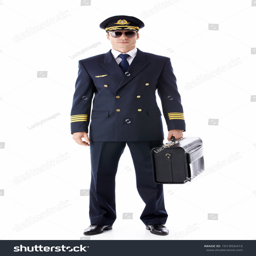
a pilot in uniform on a white background